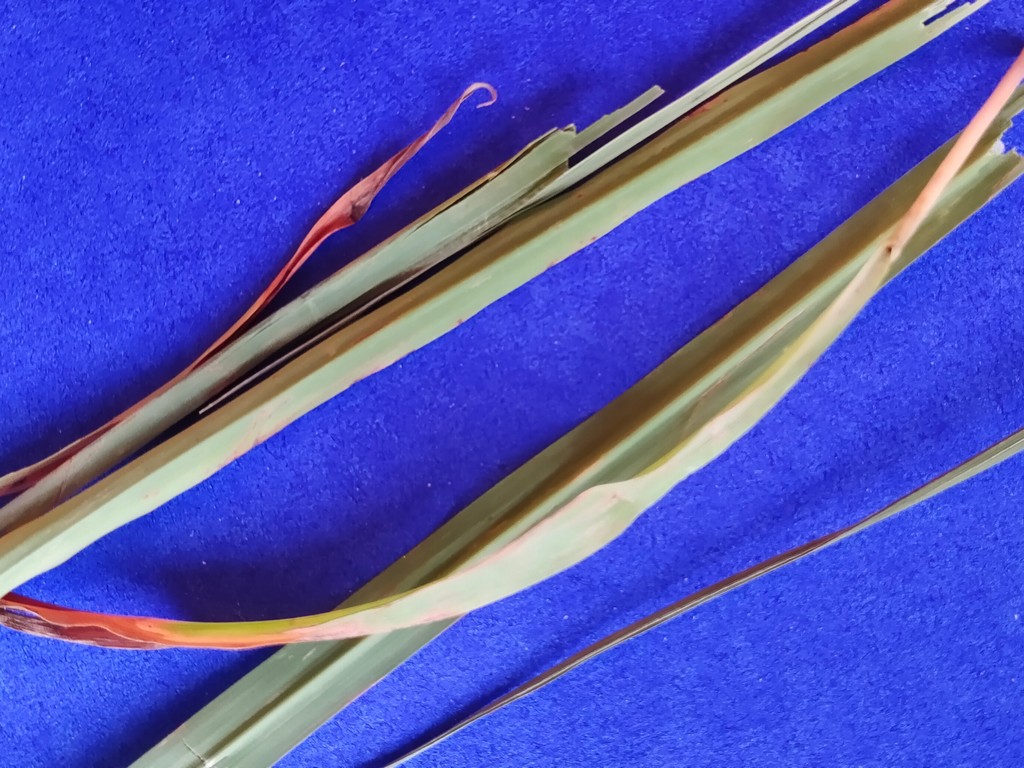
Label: Unhealthy